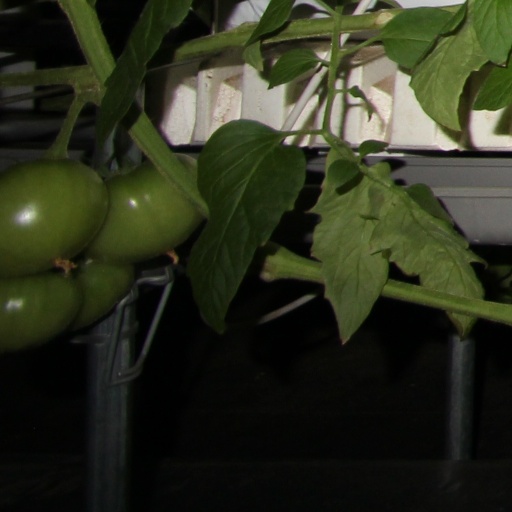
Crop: tomato